Just in Time (film)

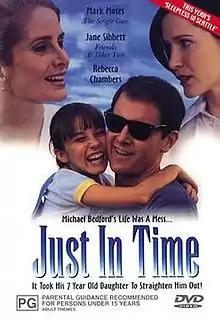
DVD cover

Just in Time is a 1997 American romantic comedy-drama film directed by Shawn Levy and written by Eric Tuchman. This was the second feature film directed by Levy, who went on to direct "Night at the Museum" (2006) and "Date Night" (2010).